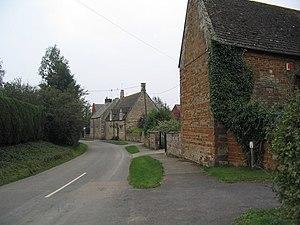
Thorpe by Water est un village d'Angleterre situé dans le sud du Rutland. La paroisse civile de Thorpe by Water comptait 56 habitants au recensement de 2001. À celui de 2011, sa population toujours inférieure à 100 personnes a été comptée avec celle de la paroisse civile de Seaton.